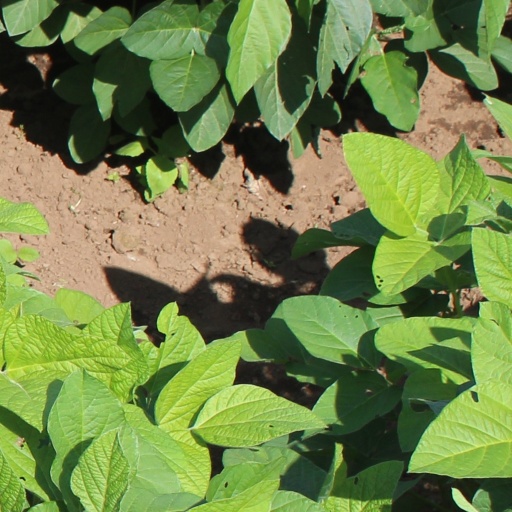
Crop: soybean